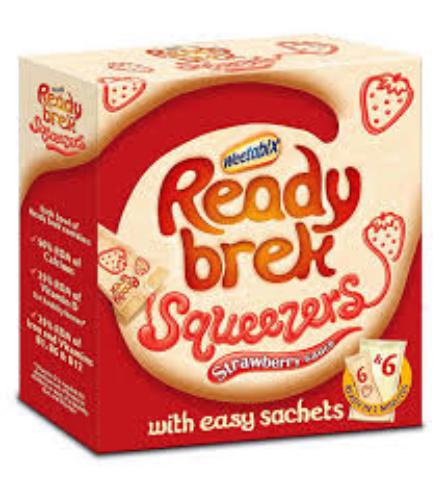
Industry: Food